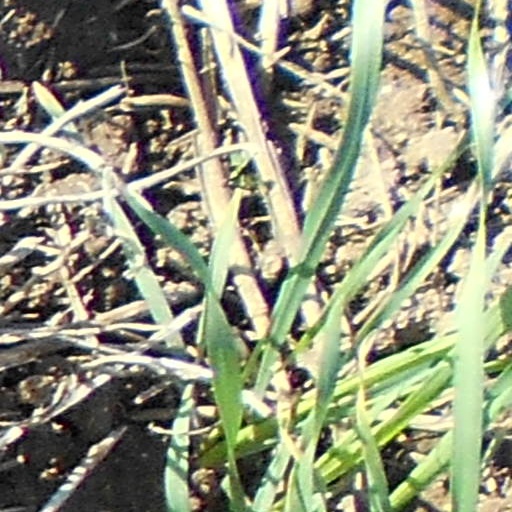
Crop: wheat